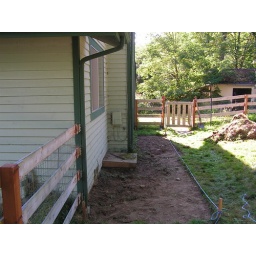
Looking down the side of the house with the kitchen in the foreground. All the sod has been removed prior to digging the foundation